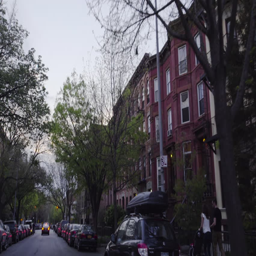
a view of iconic homes from the view of the street .